Hugo Treffner

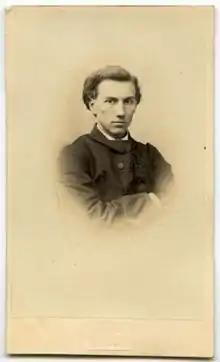
Hugo Treffner; photograph by Georg Friedrich Schlater

Hugo Hermann Fürchtegott Treffner (17 July 1845 – 13 March 1912) was an Estonian educator. He was the founder of the Hugo Treffner Gymnasium in Tartu, and he was a figure in the Estonian national awakening. He also served as editor of "Oma Maa" from 1886 to 1891 and "Eesti Postimees" from 1887 to 1888.